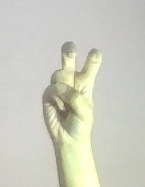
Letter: toot